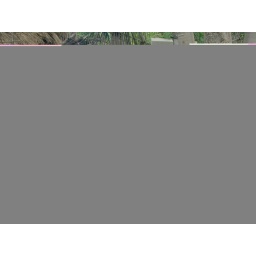
Elmina woman steams cassava over charcoal, standing next to a fish smoker constructed of local clay.